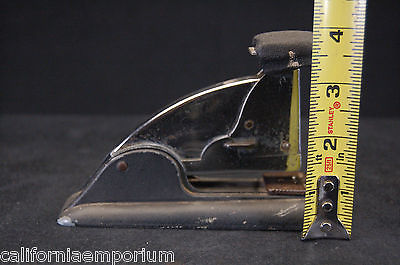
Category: stapler